Neendoor Subrahmanya Swami Temple

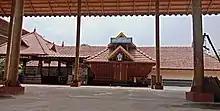

Neendoor Subrahmanya Swami Temple is an ancient lord Murugan temple located in the Neendoor, Kottayam district (Kerala, India). The Neendoor Subrahanya Swami Temple is a historic site which has brought glory and fame to the local area. Myths say that the Pandavas and the sage Vyasa worshipped at this temple. The deity of the temple is Lord Muruga.